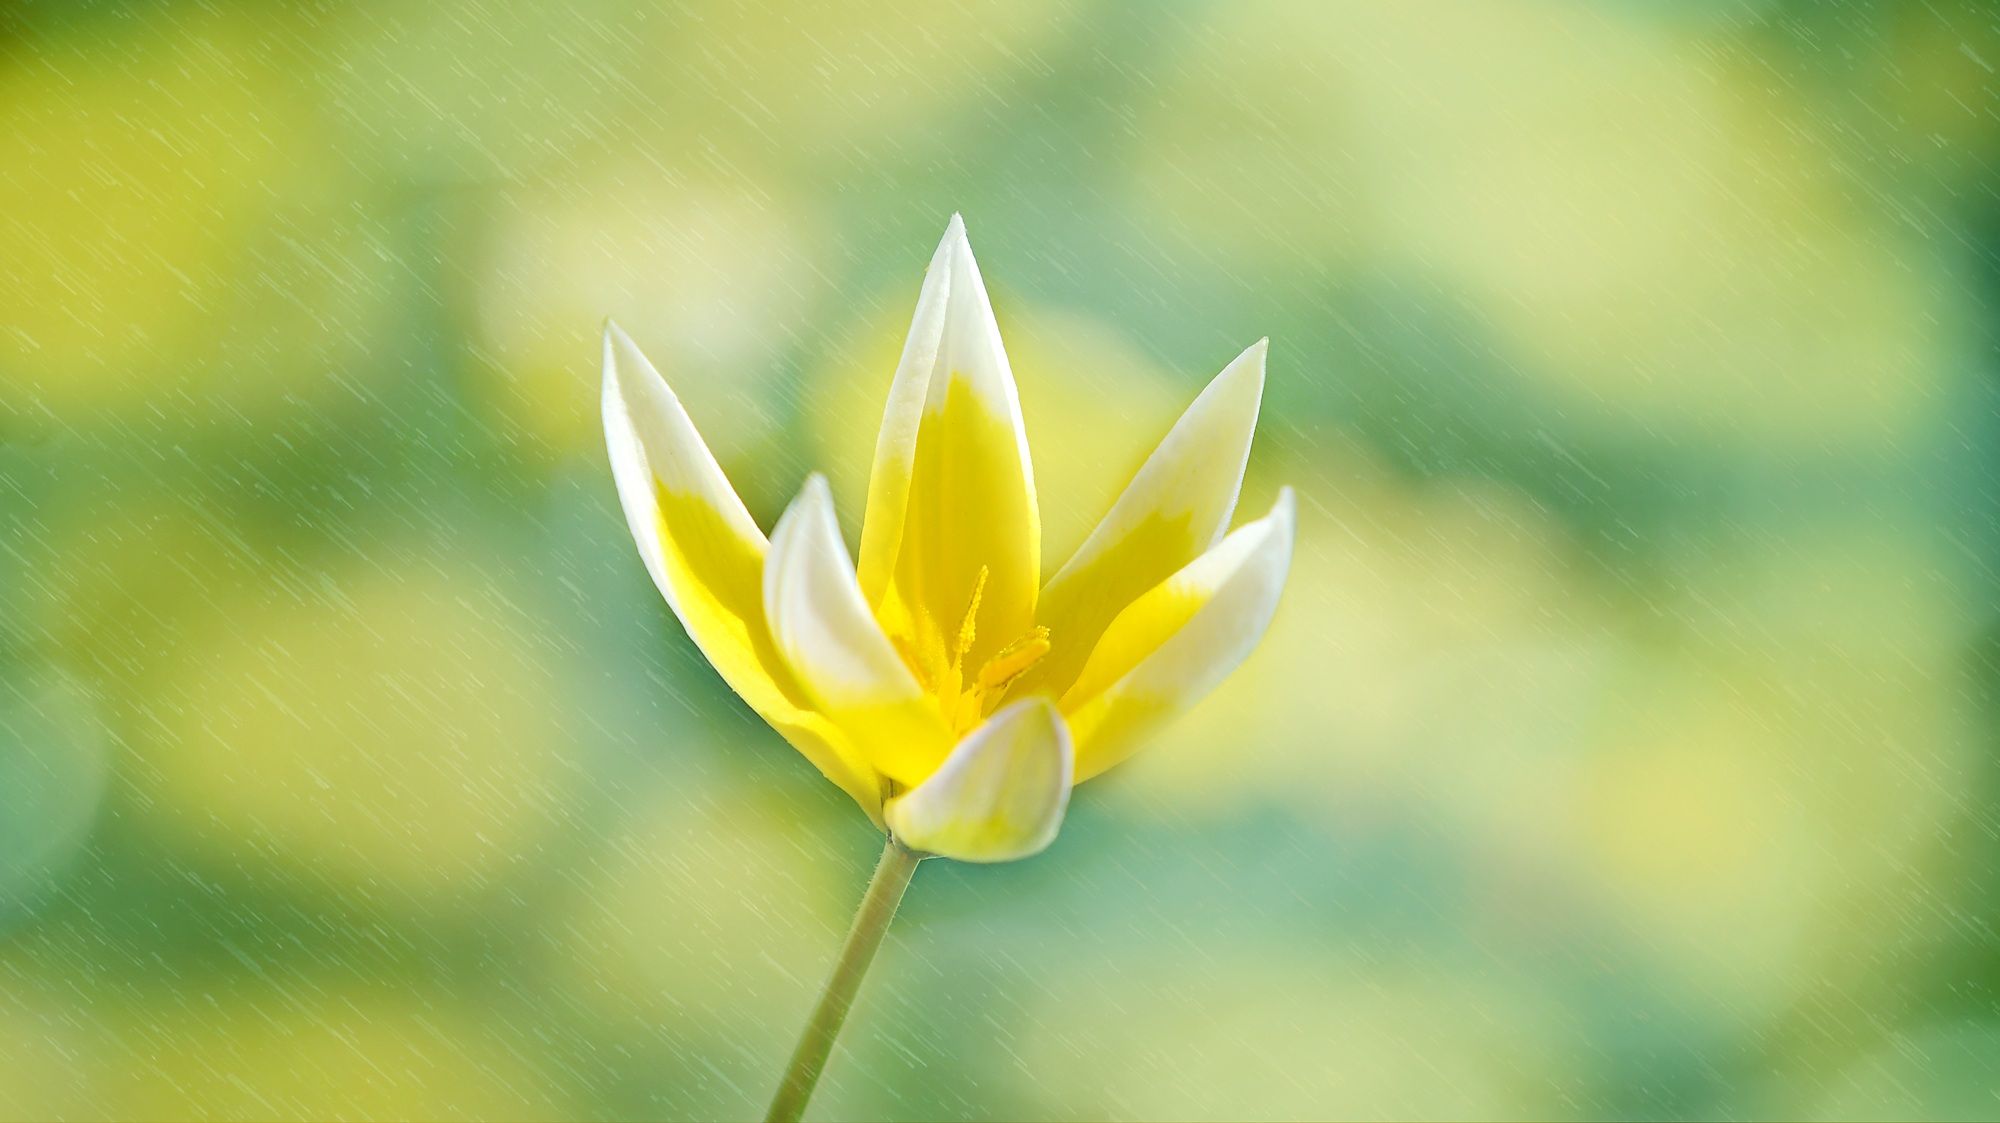
nature, blossom, plant, photography, meadow, sunlight, rain, leaf, flower, petal, bloom, tulip, spring, green, botany, yellow, close, flora, wildflower, close up, bud, spring flower, macro photography, flowering plant, yellow white, star tulip, plant stem, land plant, spring rain